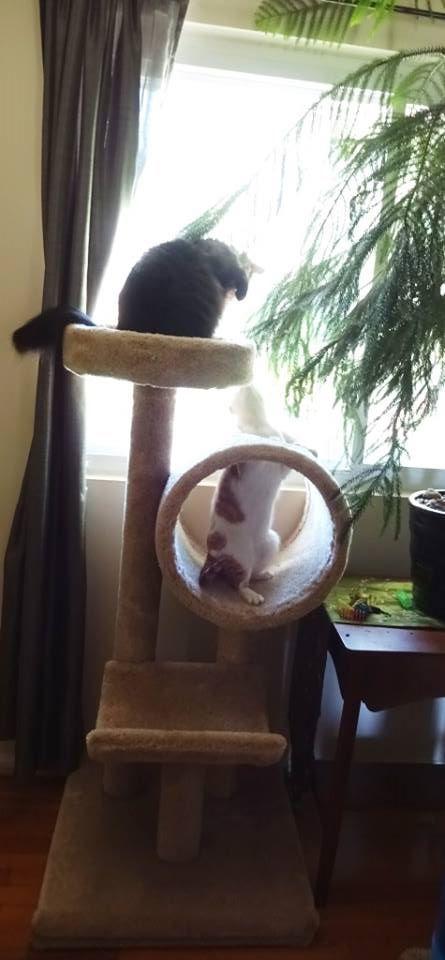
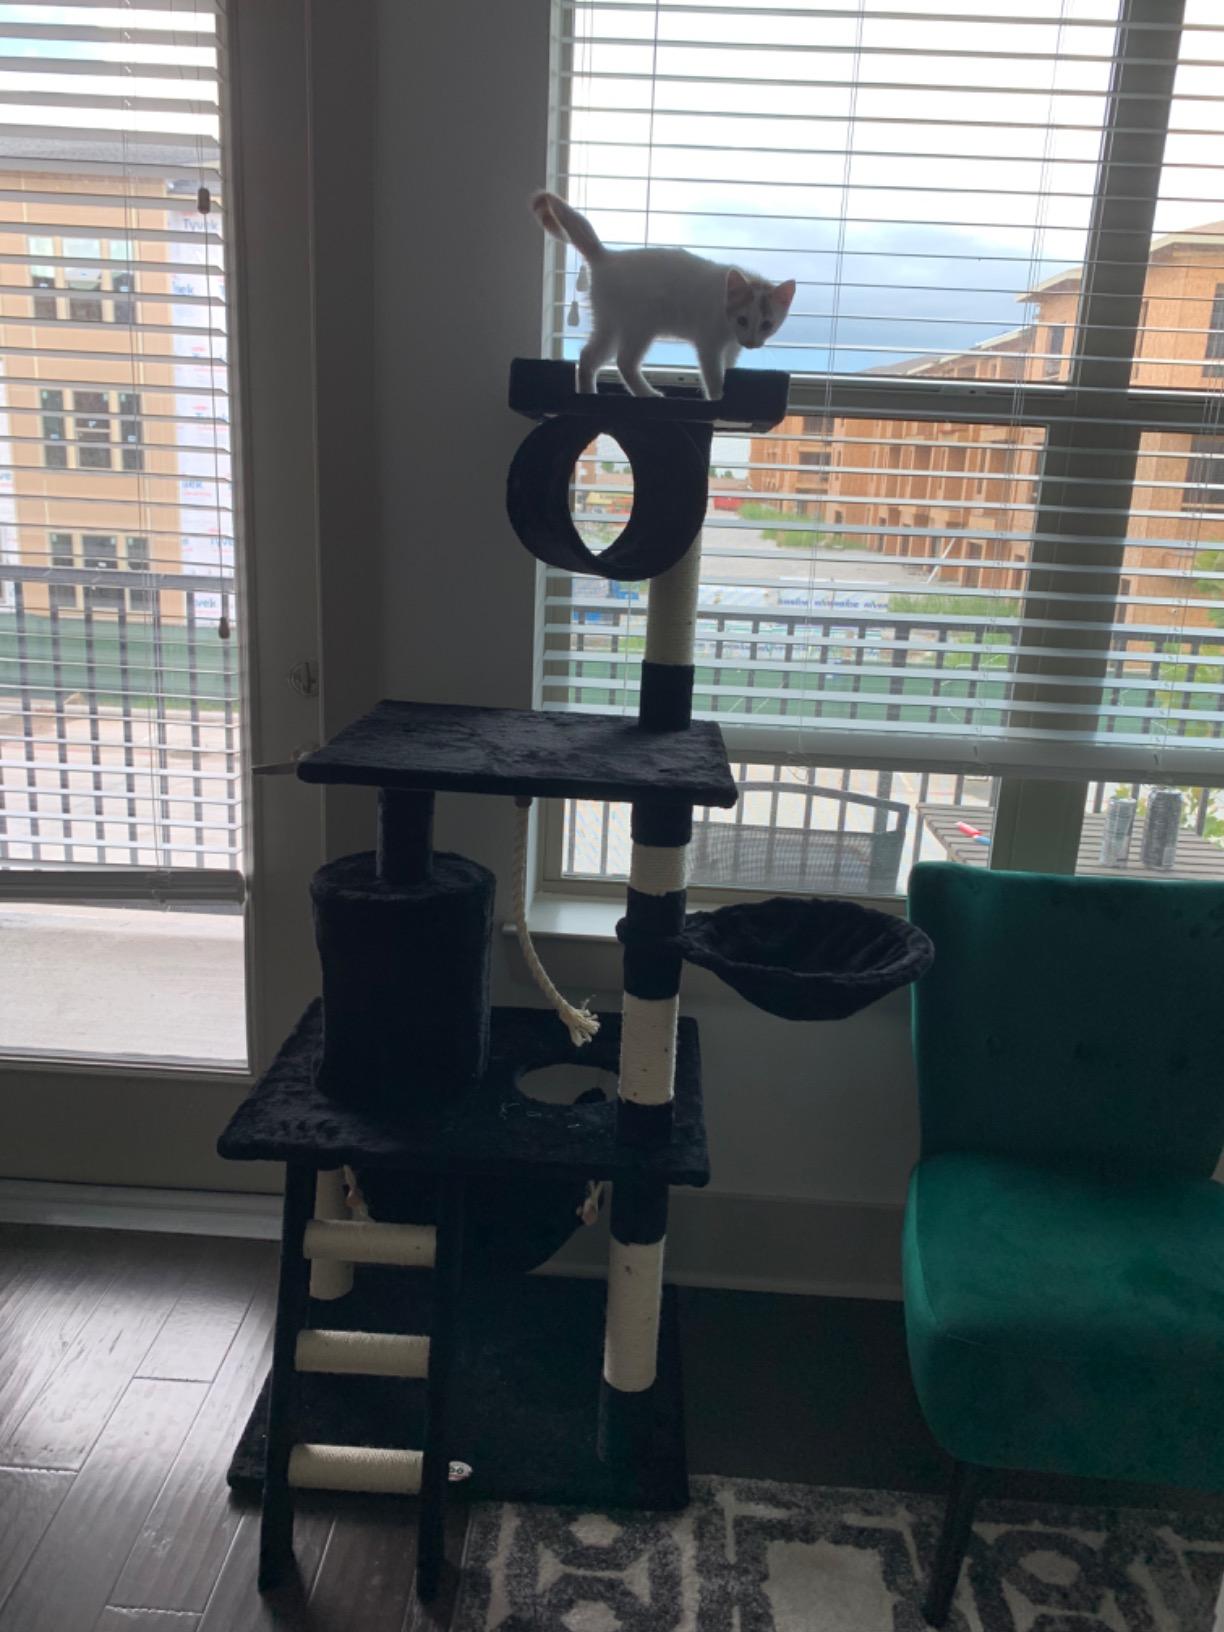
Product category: items_cat tree
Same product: no